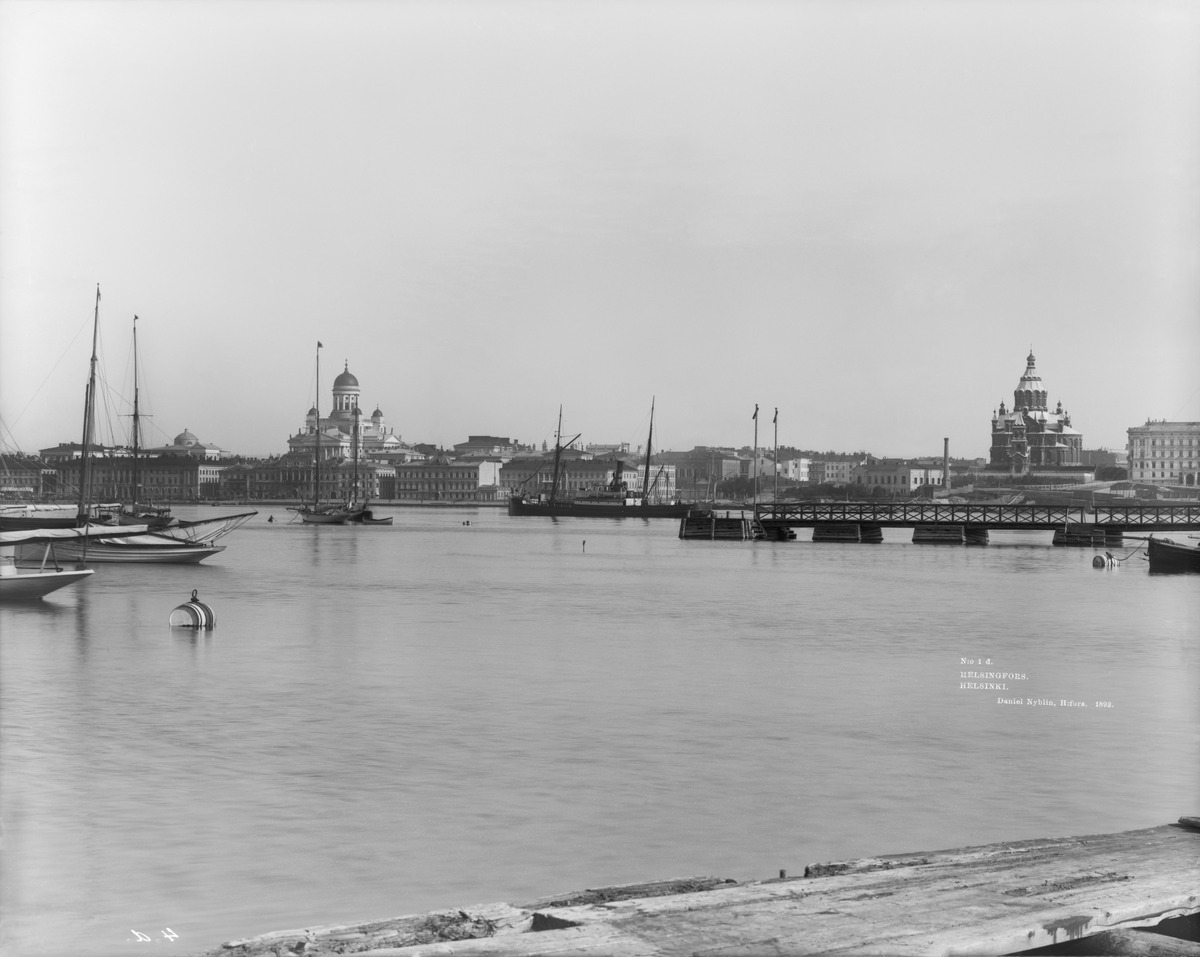
Eteläsatama nähtynä Valkosaarenkarilta
sisällön kuvaus: Eteläsatama nähtynä Valkosaarenkarilta. Nikolainkirkko (=Helsingin Tuomiokirkko) ja Uspenskin katedraali. mustavalkoinen
Kuvaaja: Nyblin, Daniel, valokuvaaja
Ajankohta: kuvausaika 1893
Paikka: Suomi, Uusimaa, Helsinki, Kruununhaka Helsinki, Valkosaarenkari. Eteläsatama
Aiheet: veneet purjeveneet, laiturit, kirkot kirkkorakennukset, meri, pursiseurat, laivat höyrylaivat